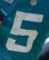
Number: 5